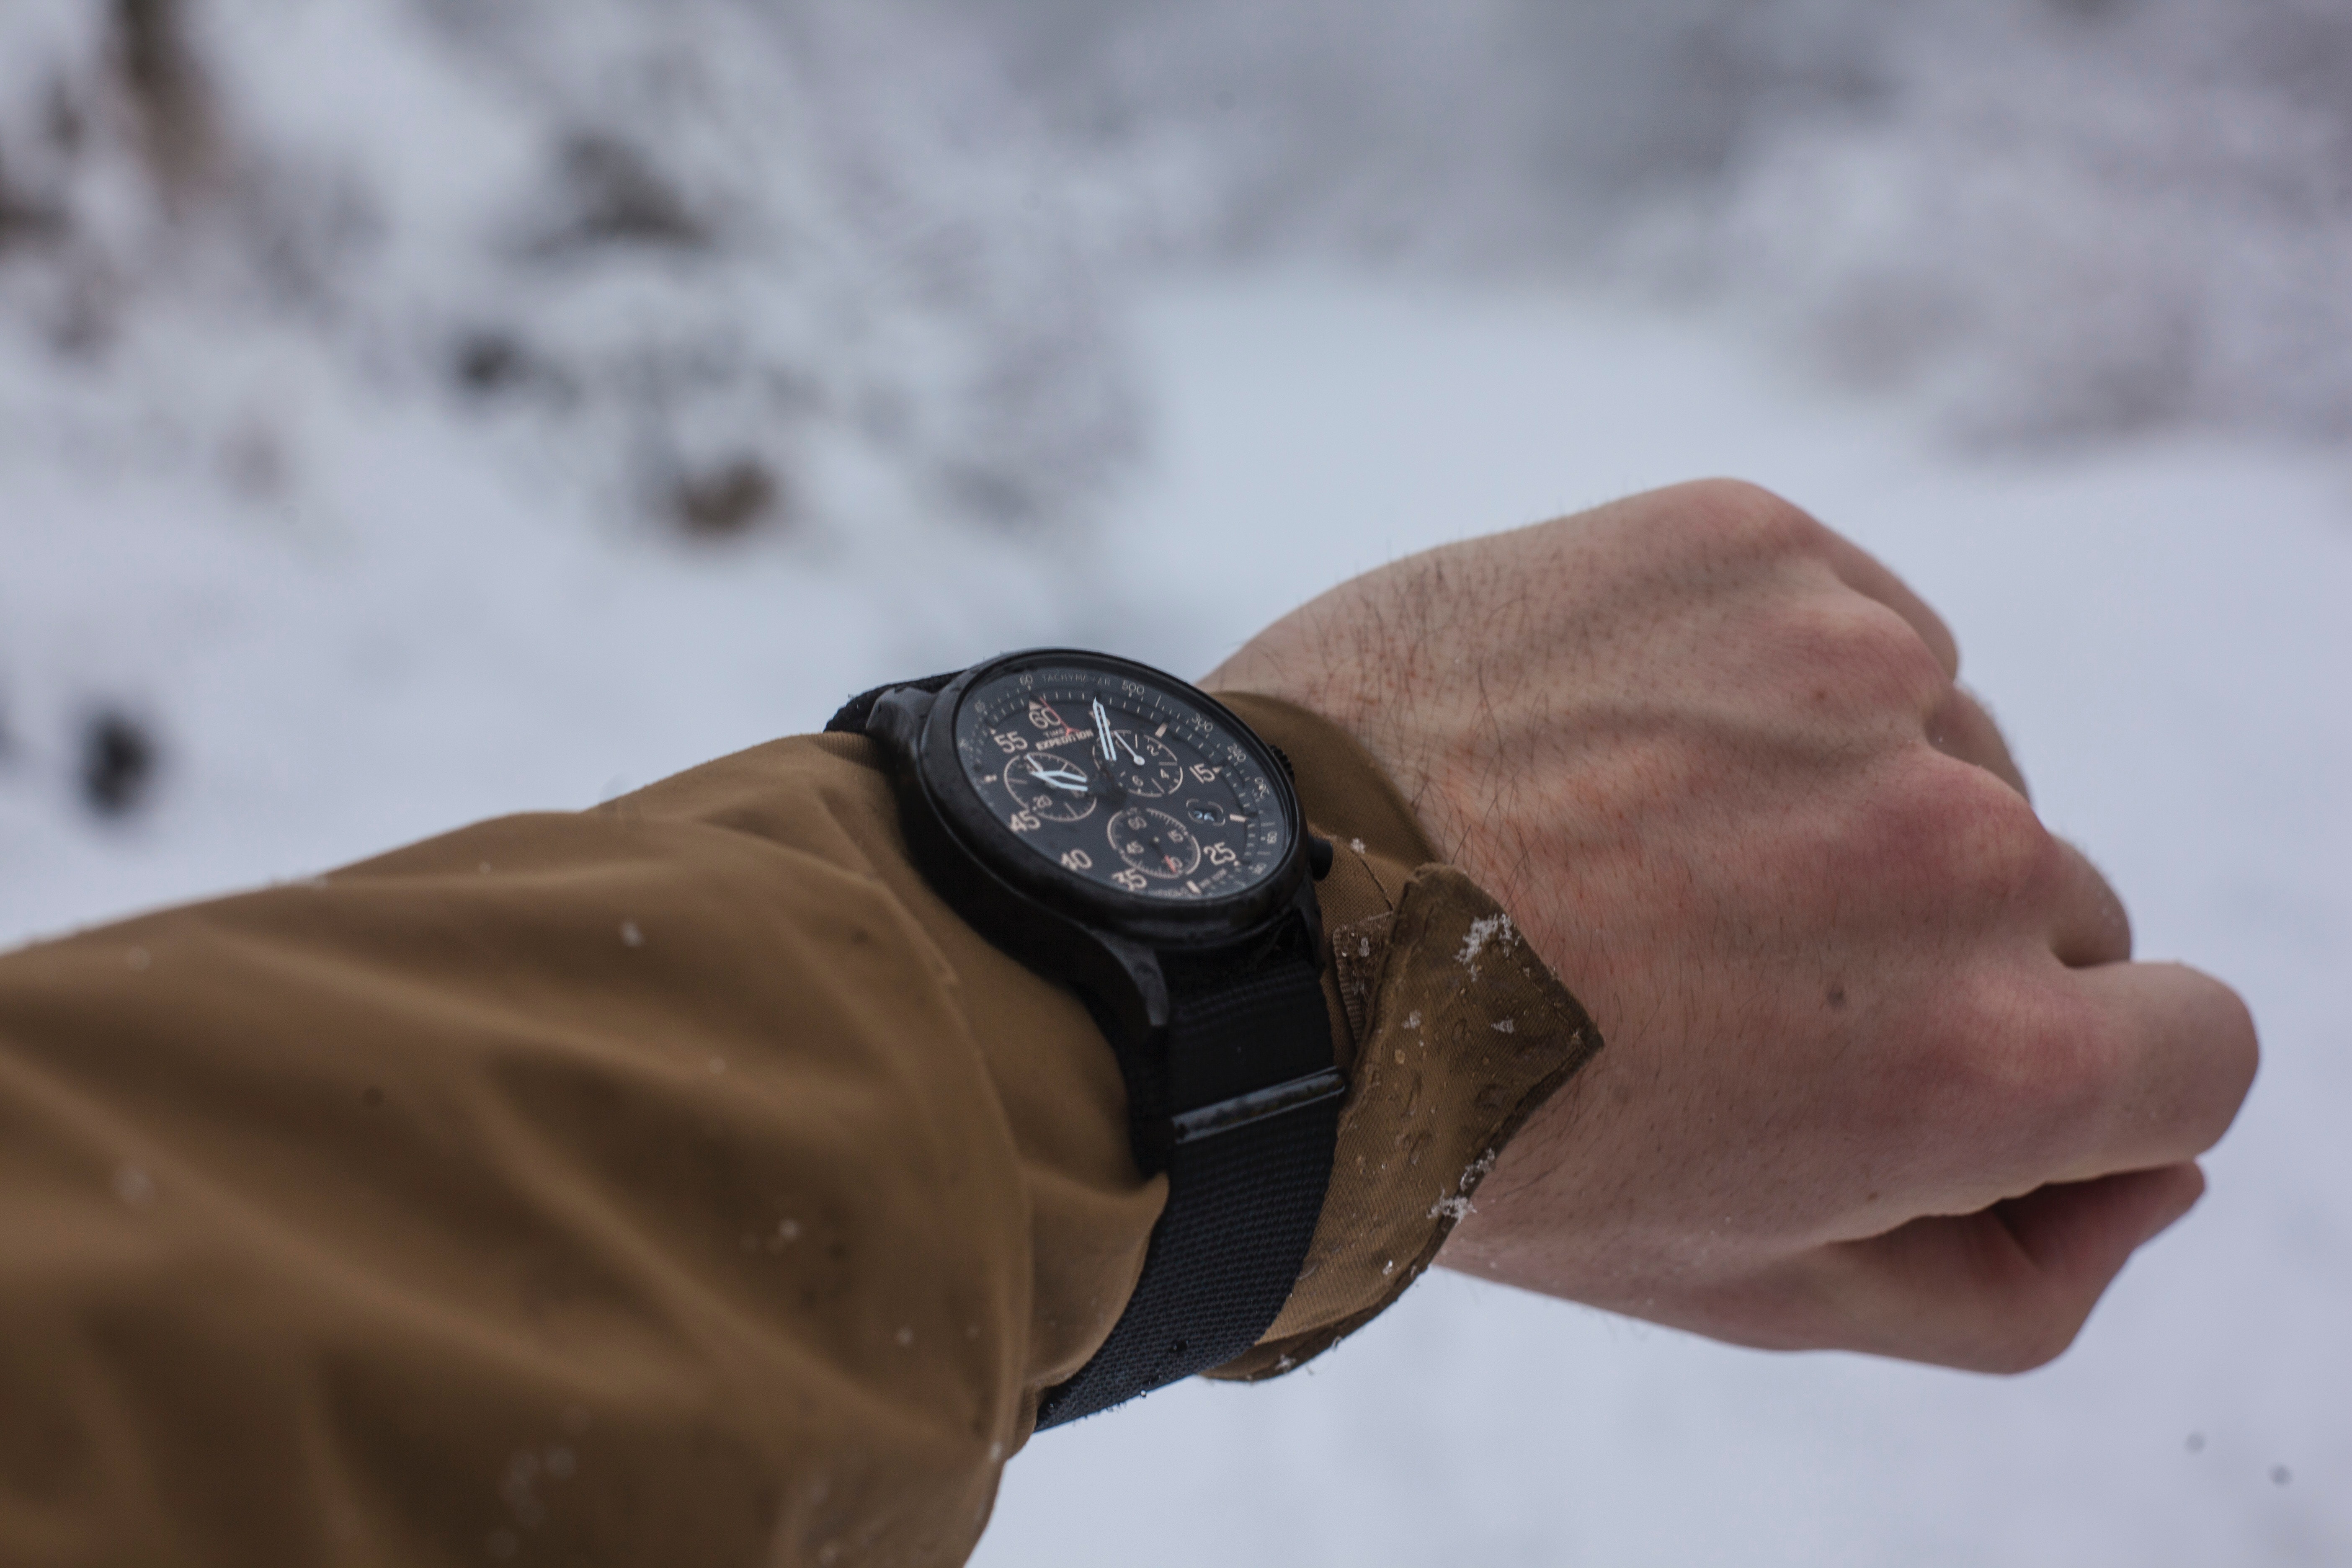
wrist, watch, hand, arm, fashion accessory, finger, strap, snow